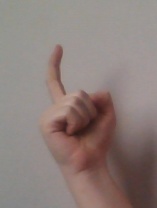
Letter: ra